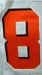
Number: 8